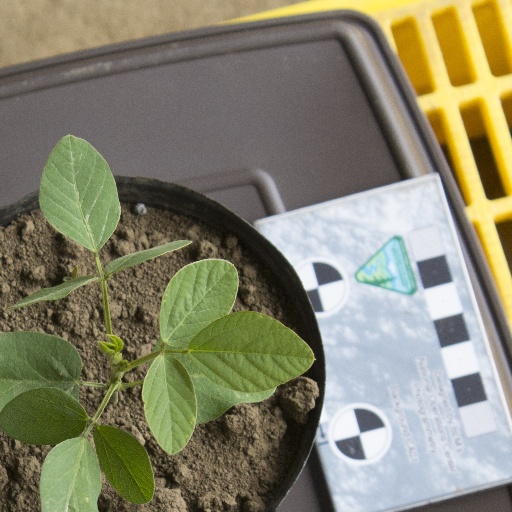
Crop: soybean